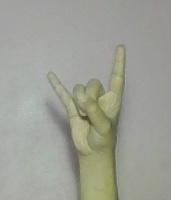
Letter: la